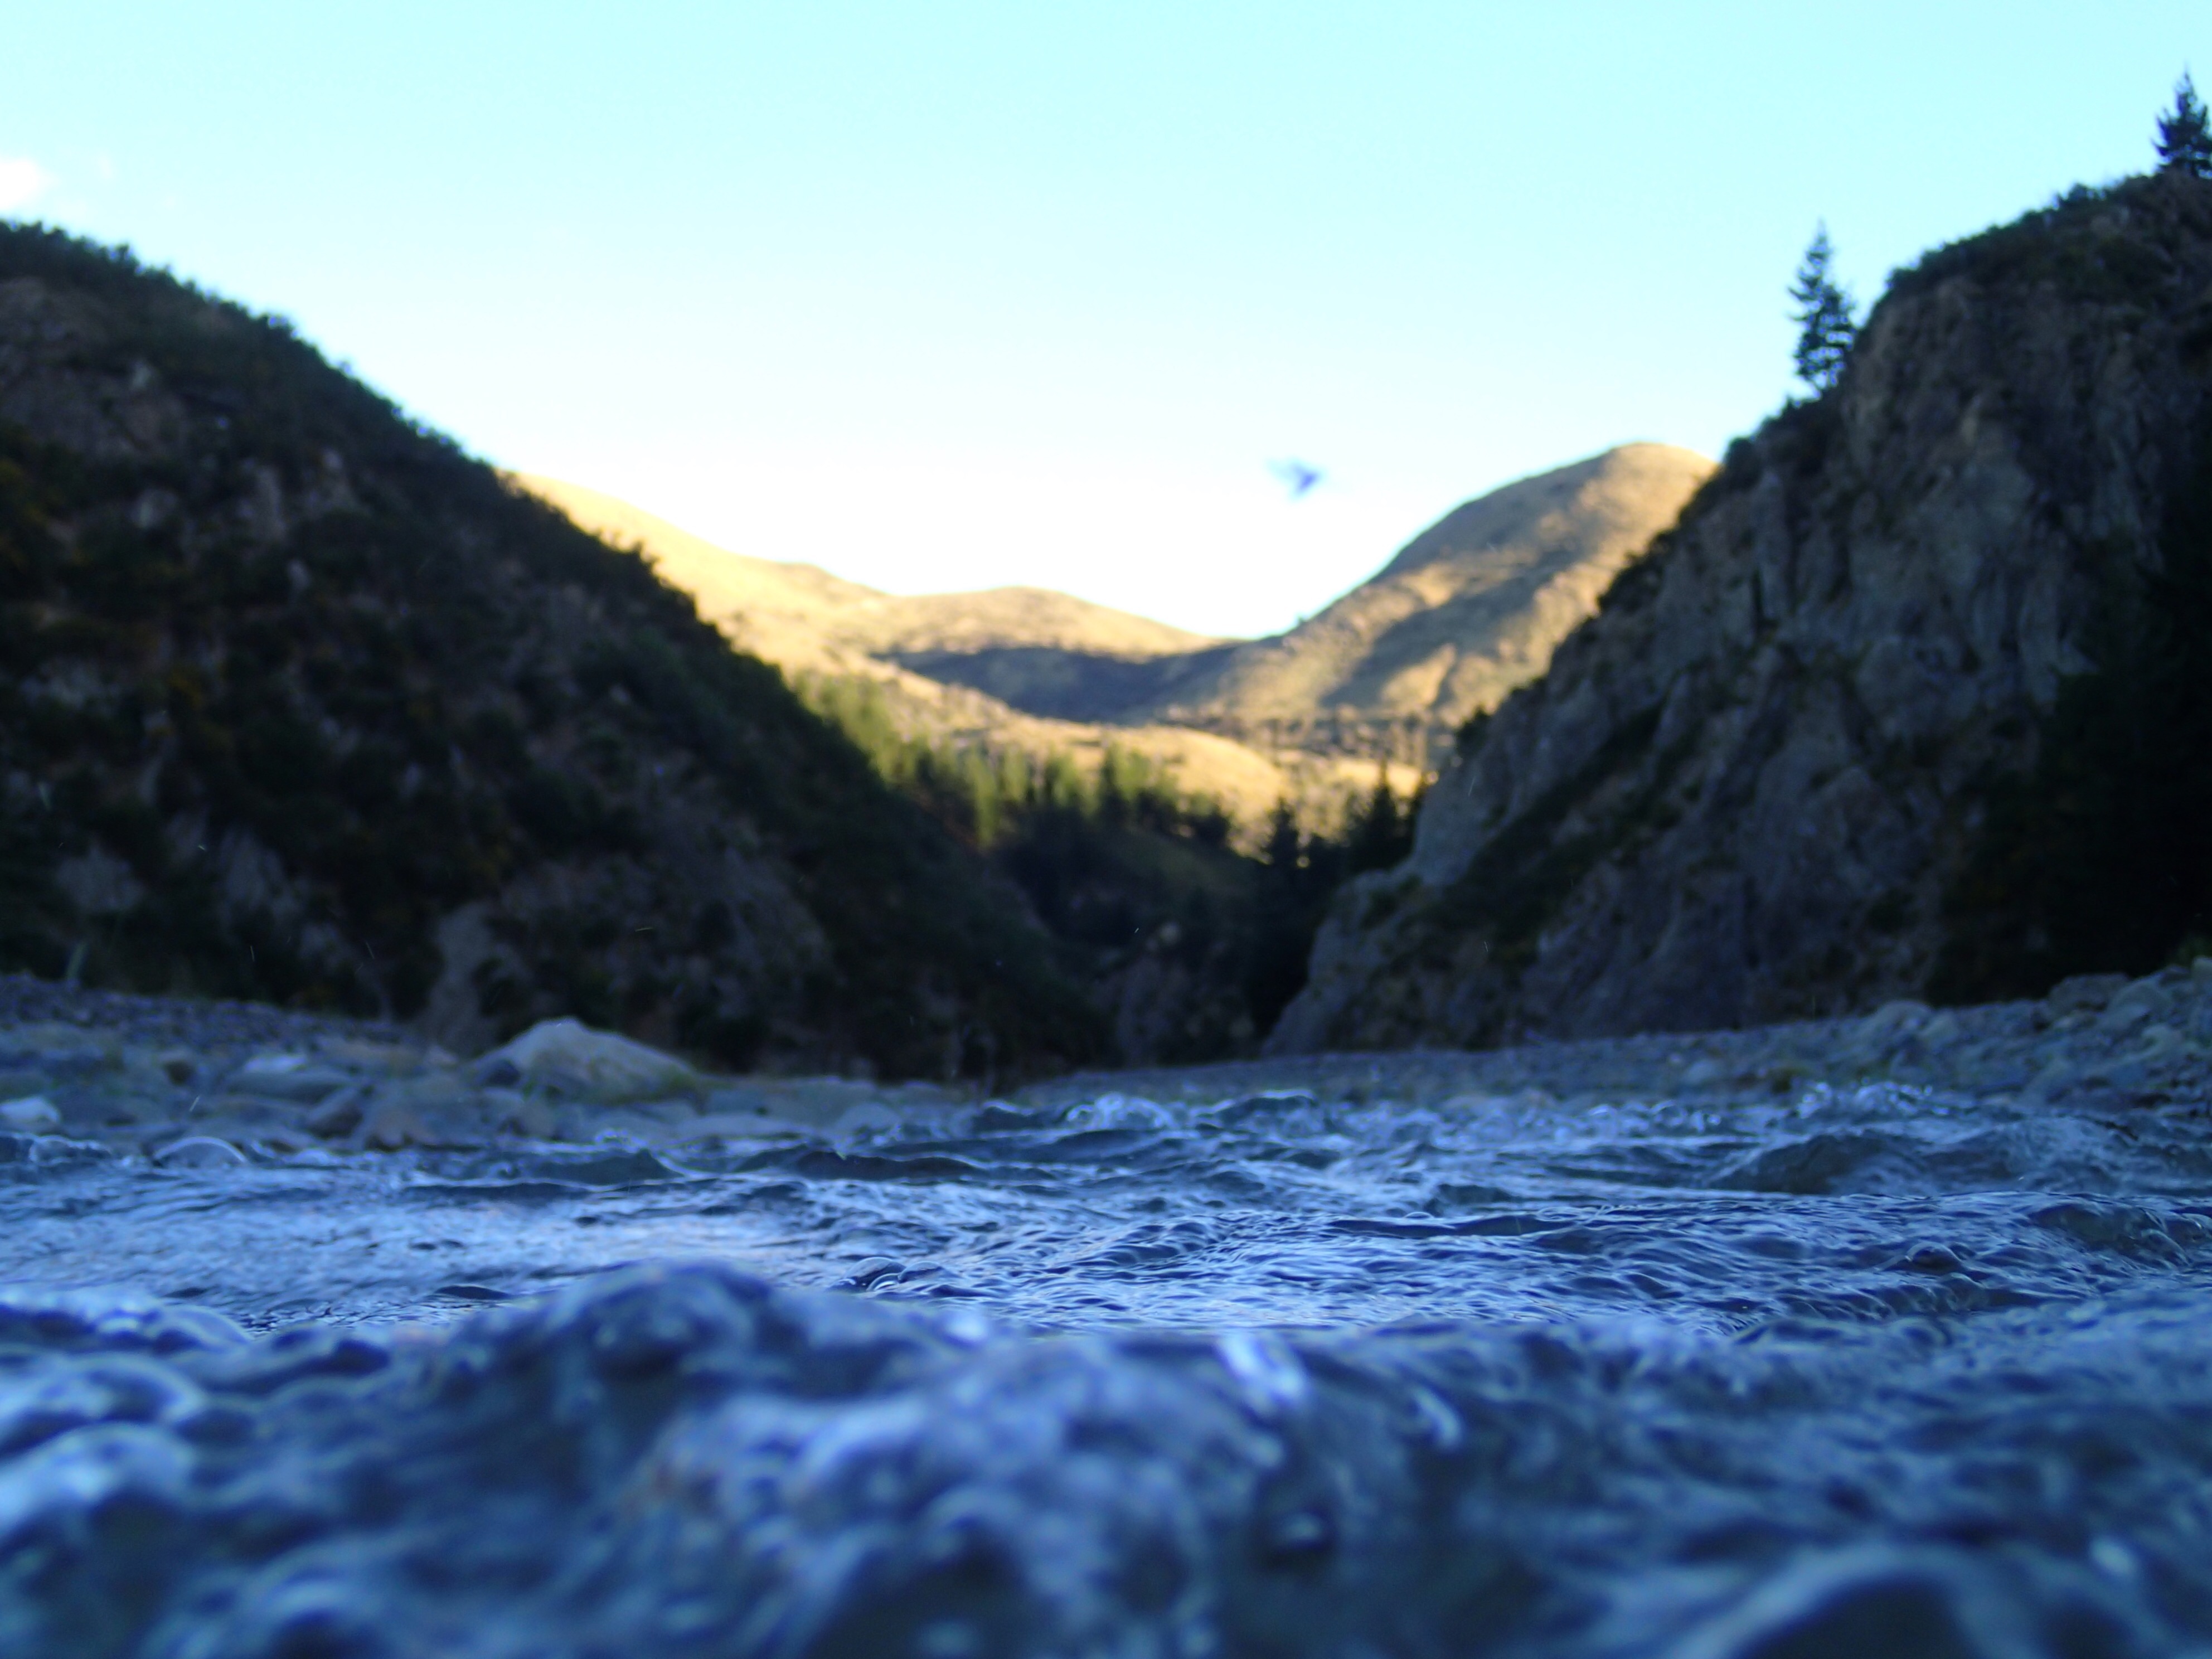
sea, tree, water, mountain, river, mountain range, stream, brook, rapid, fjord, loch, landform, geographical feature, mountainous landforms